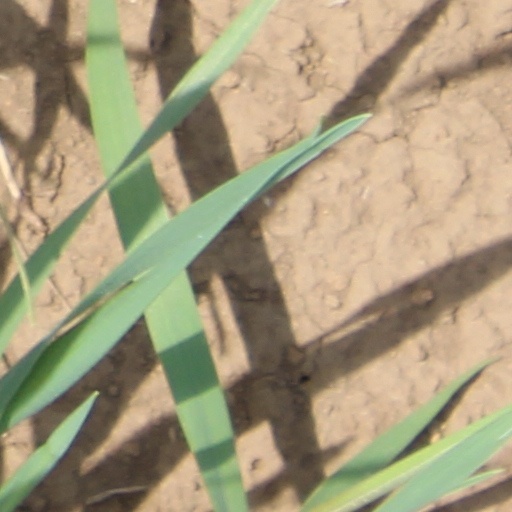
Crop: wheat